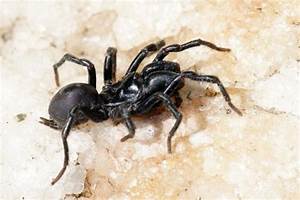
Label: ragno